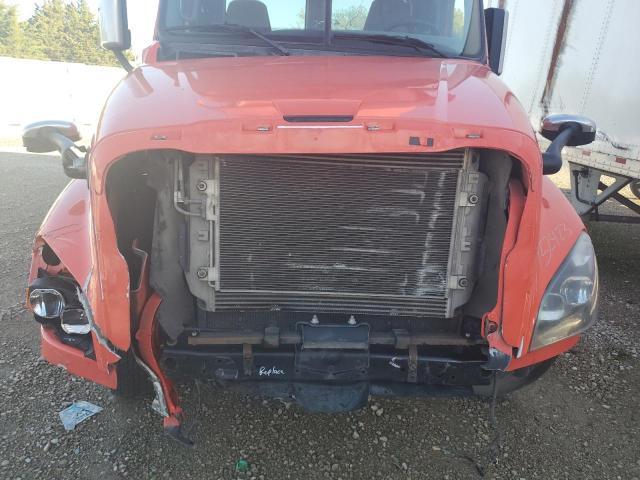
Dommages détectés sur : pare-choc avant, feu avant droit, feu avant gauche, capot, aile avant droite, aile avant gauche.
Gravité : majeur